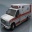
Label: ambulance